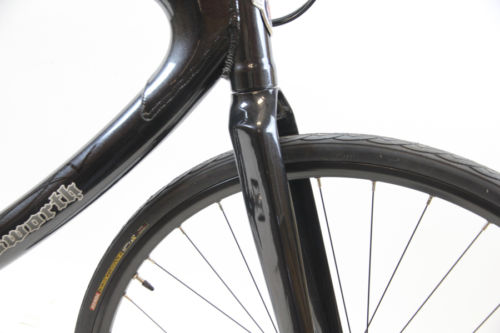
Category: bicycle